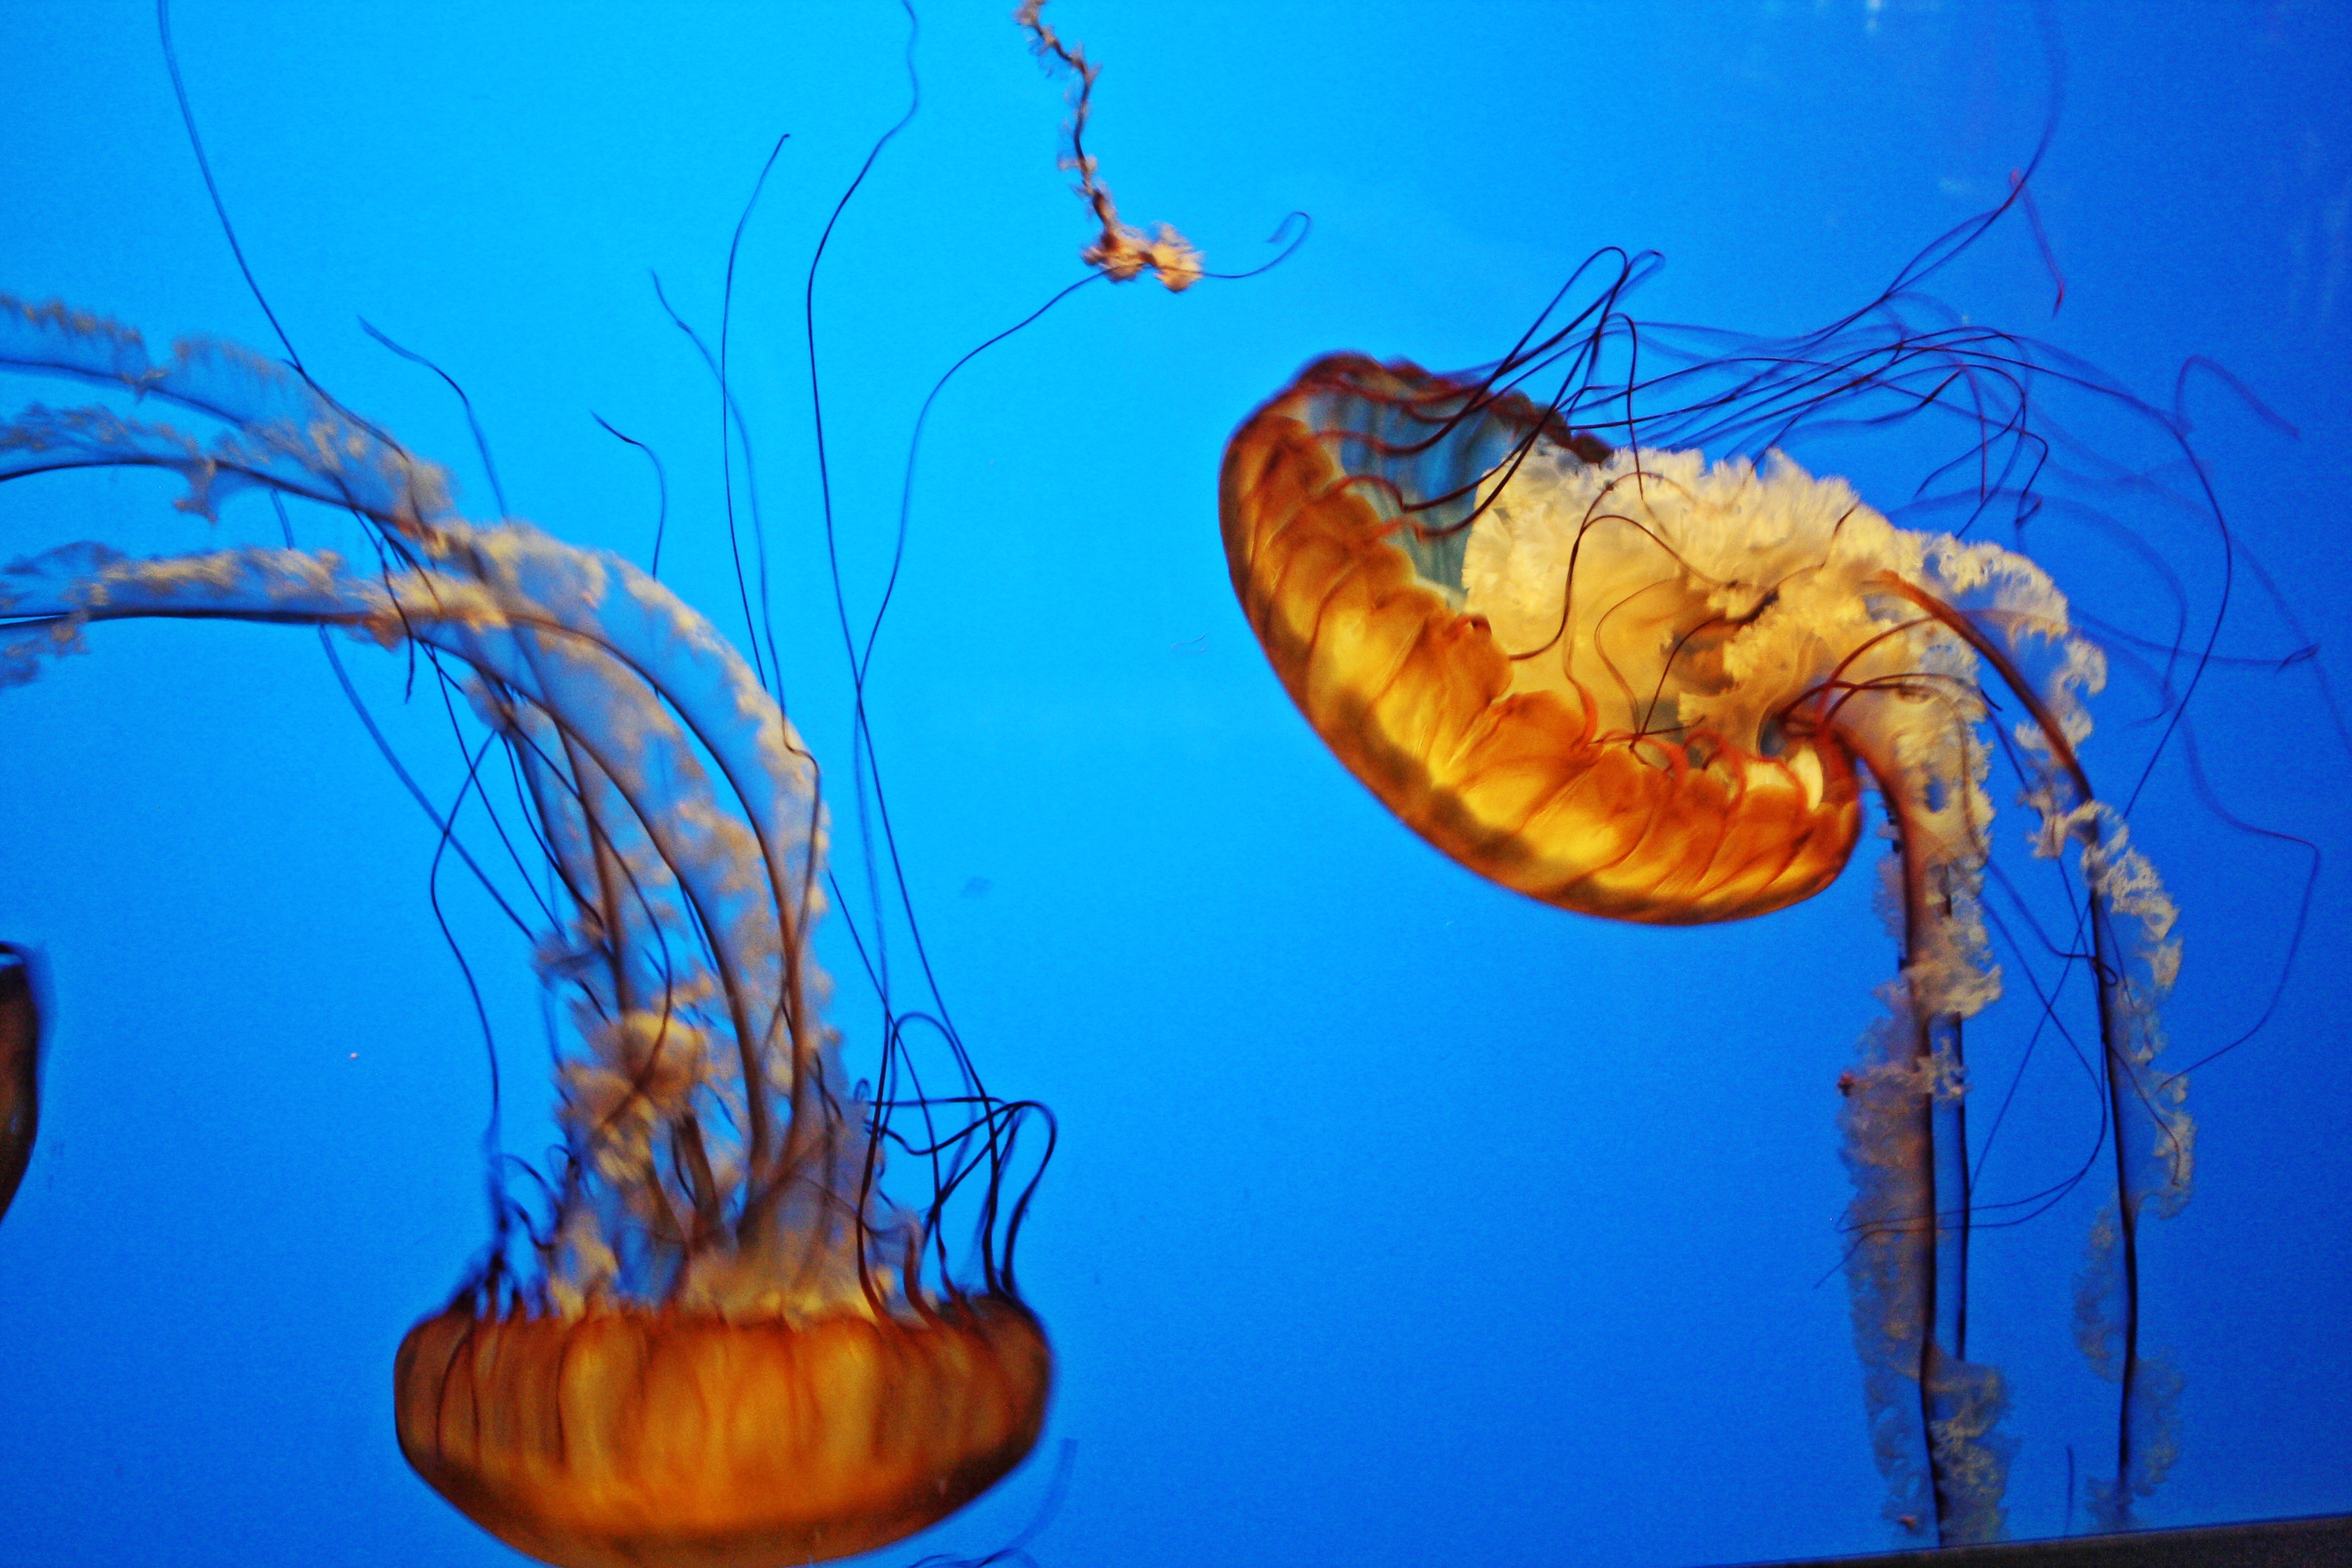
ocean, biology, jellyfish, invertebrate, cnidaria, marine, organism, marine biology, marine invertebrates